Geography of North Korea

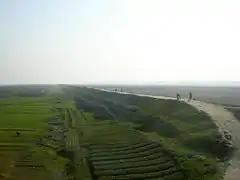
A North Korean agricultural landscape, denuded of trees

The environment of North Korea is diverse, encompassing alpine, forest, farmland, freshwater, and marine ecosystems.